Tamara Moskvina

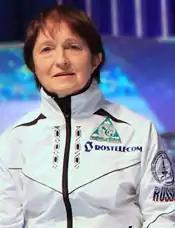
Moskvina in 2009

Tamara Nikolayevna Moskvina (née Bratus, Братусь; born 26 June 1941) is a Soviet and Russian pair skating coach and former competitive skater. Competing in pairs with Alexei Mishin, she became the 1969 World silver medalist and Soviet national champion.